Amalur

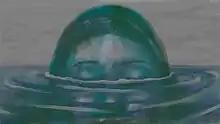
Amalur

Amalur or Ama Lurra (Basque for "Mother Earth"), is the mother of Ekhi, the sun, and Ilazki, the moon, in Basque mythology. She is the home not only of living beings, but also of mythological creatures, divinities and souls. Amalur (Mother Earth) sustains the life of plants and animals. She holds amazing treasures in her bosom.